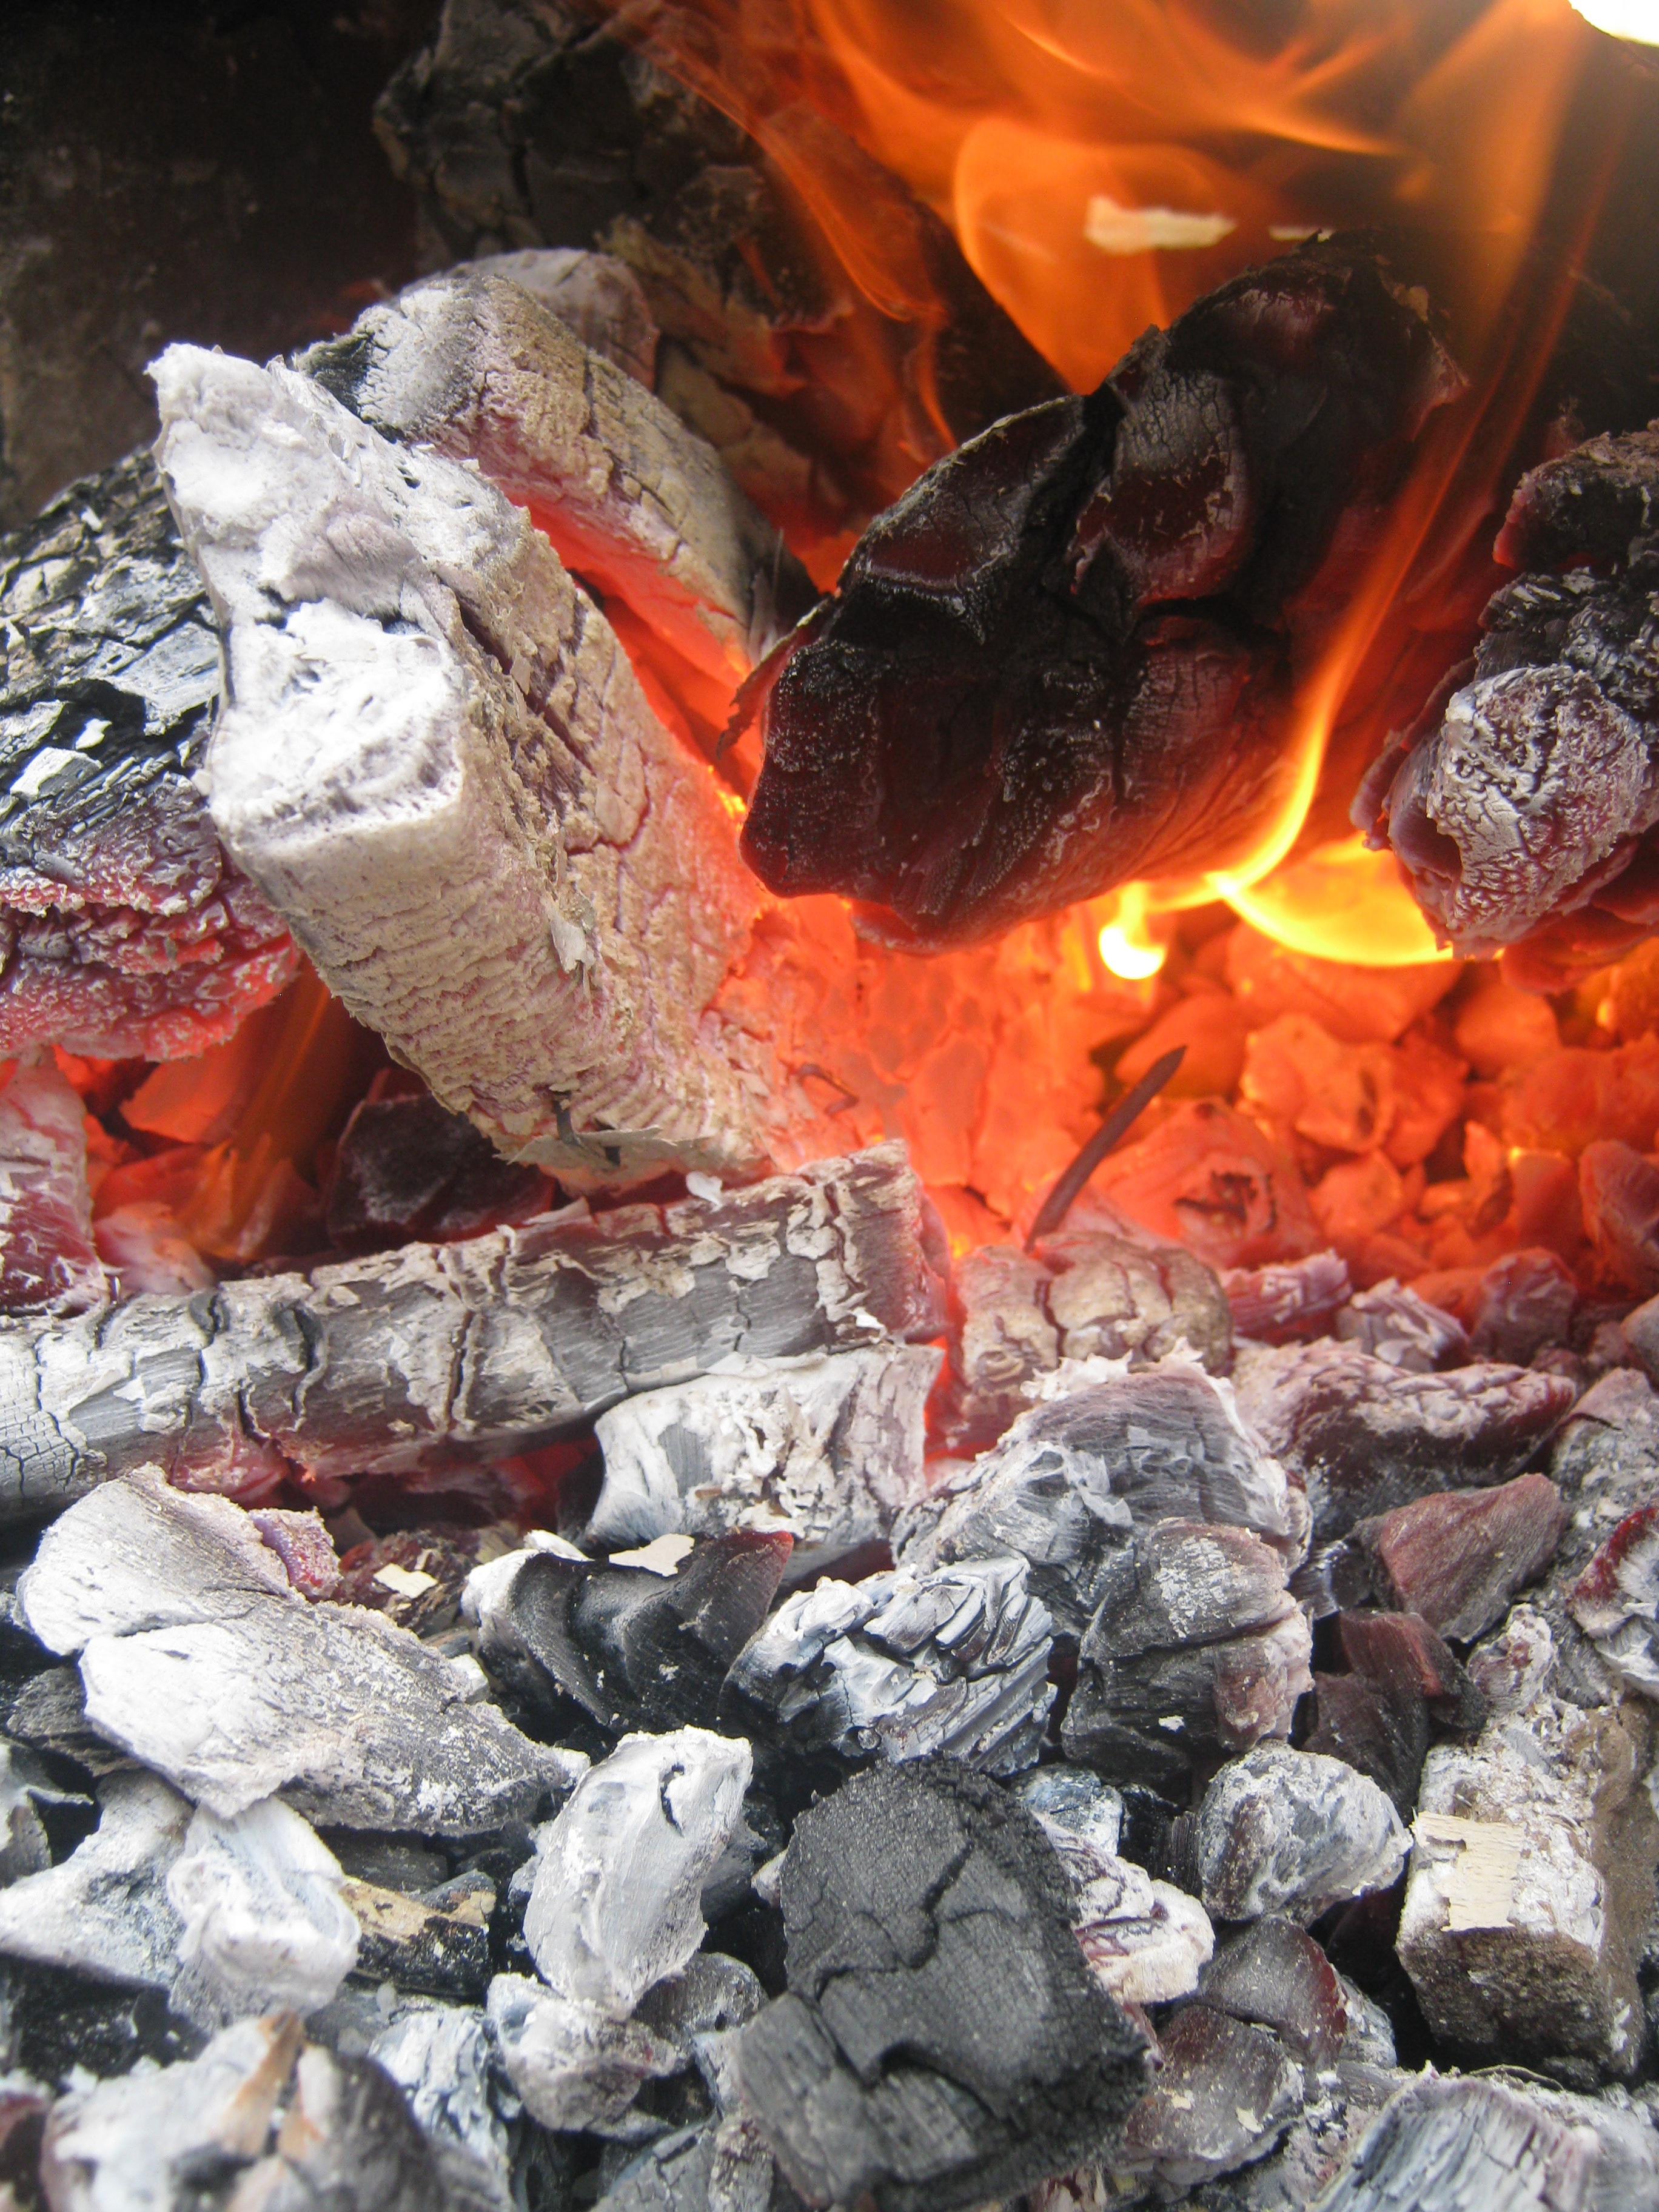
rock, wood, coal, burned, geological phenomenon